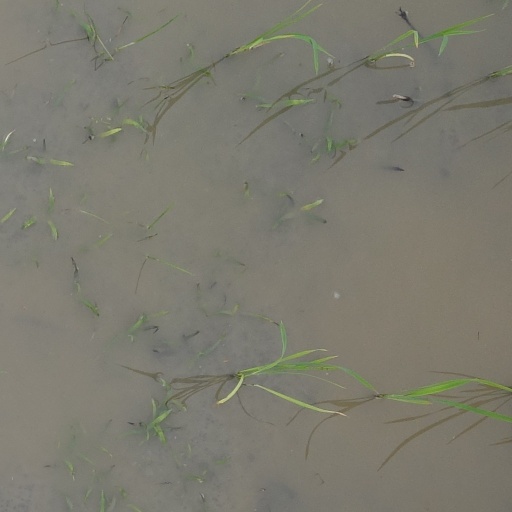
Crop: rice